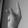
ASL letter: K